Sermon of Saint Anthony to the Fish

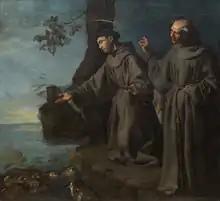
"Saint Anthony Preaching to the Fishes", c. 1630, attributed to Francisco de Herrera the Elder (Detroit Institute of Arts)

Vieira used his renowned oratory skills to preach against the enslavement of the Indians. On 13 June 1654 he preached the "Sermon of Saint Anthony to the Fish" in the Church of Saint Anthony in São Luís do Maranhão. It is not merely incidental that Vieira chose Saint Anthony of Lisbon as his subject: not only it was the saint's feast day, but the Portuguese saint traveled widely and was noted for his great learning and oratory, not unlike Vieira.